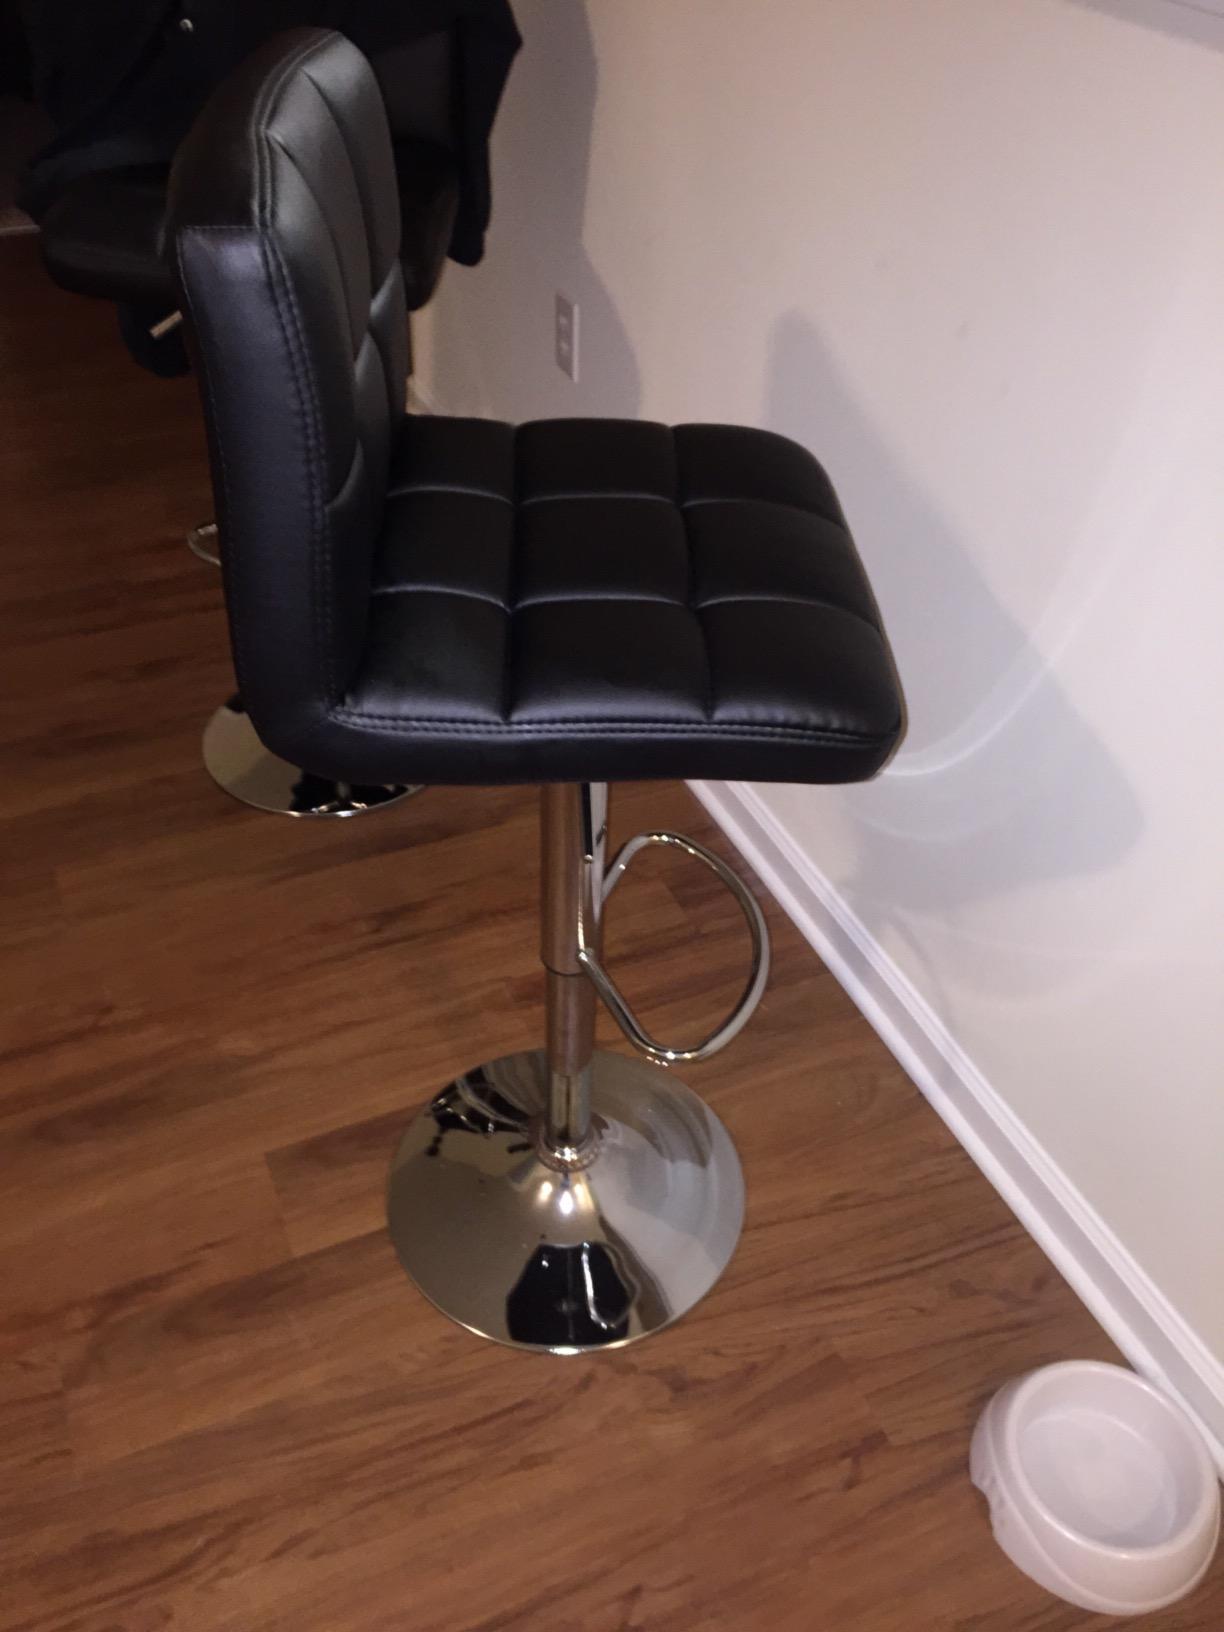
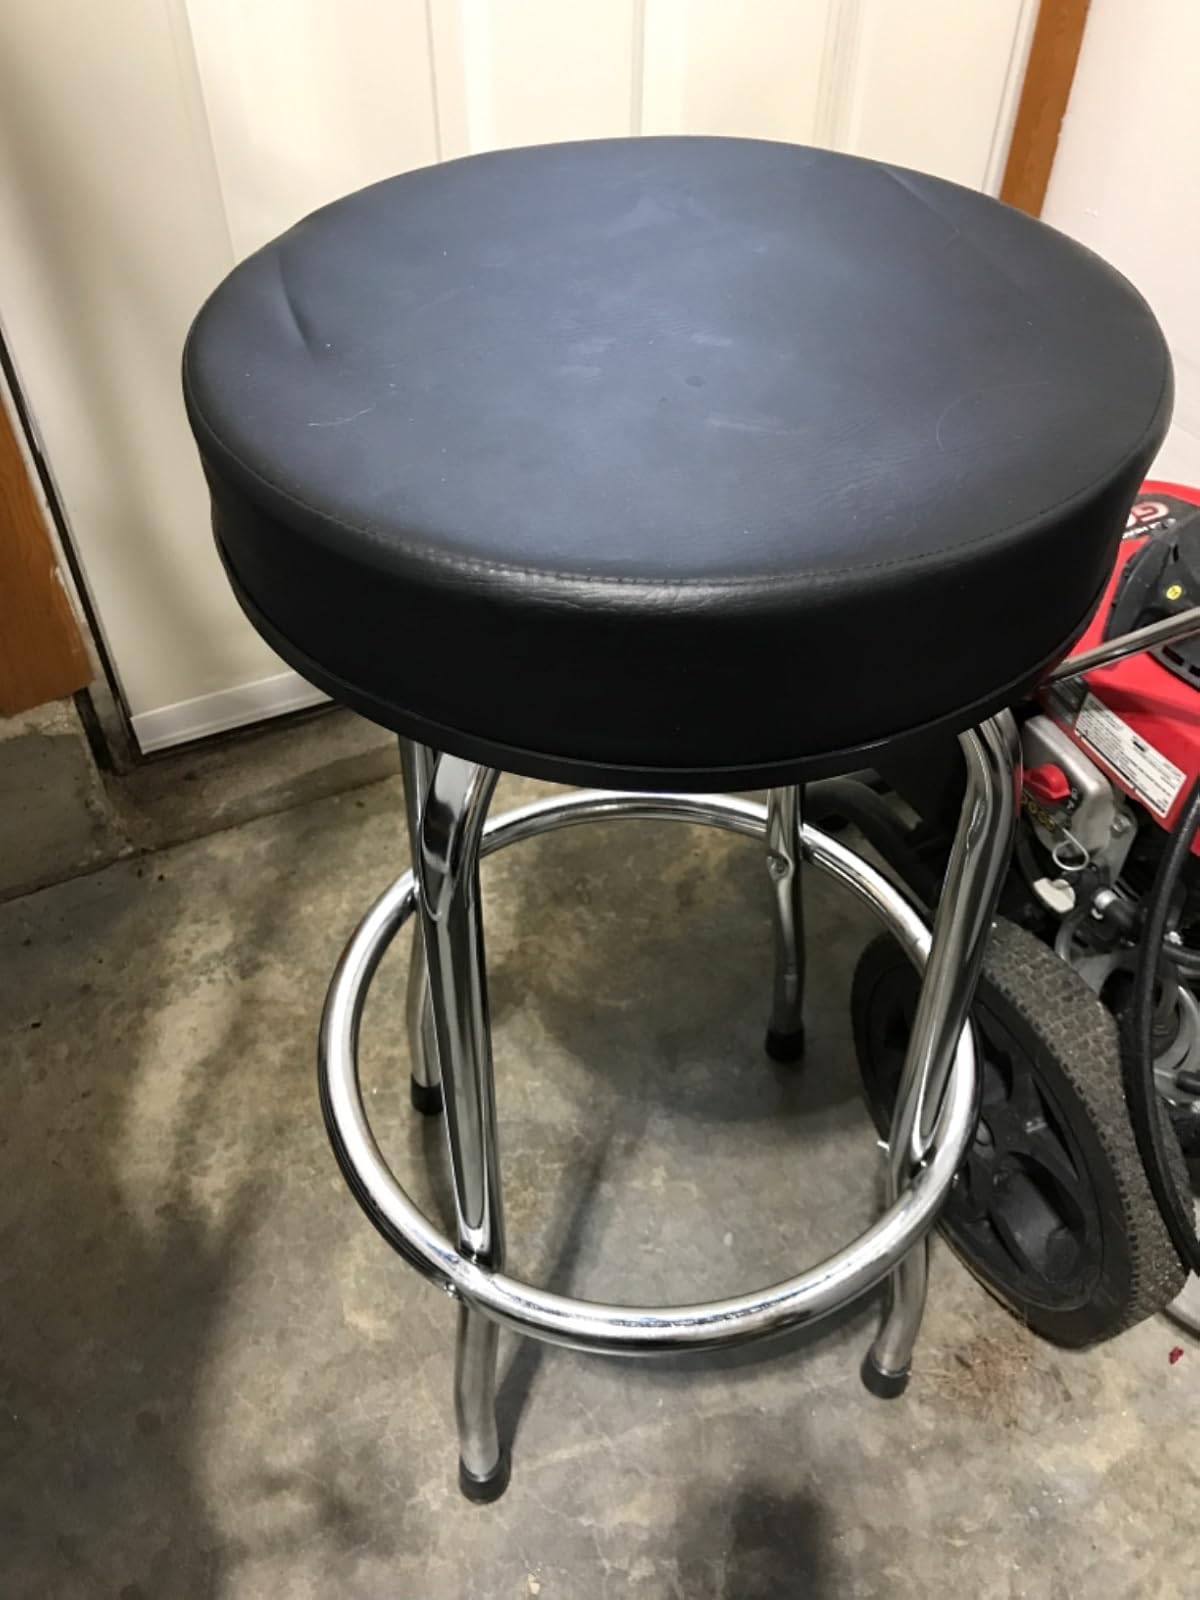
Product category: stool
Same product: no